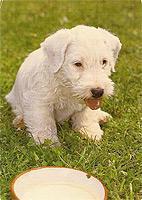
Sealyham_terrier